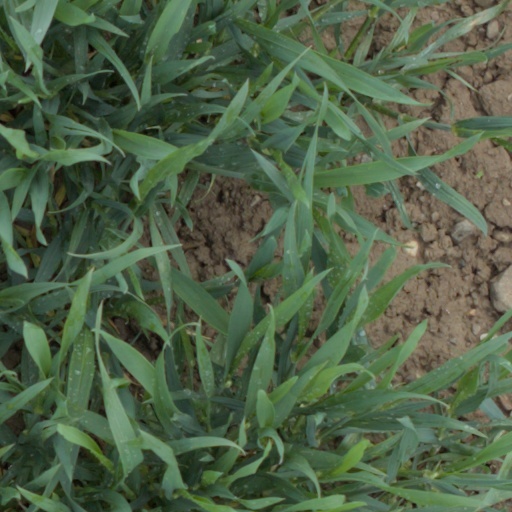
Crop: wheat